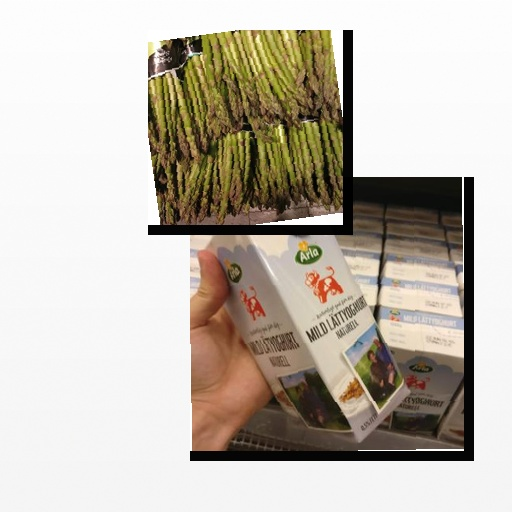
Food items: asparagus, natural_low_fat_yogurt